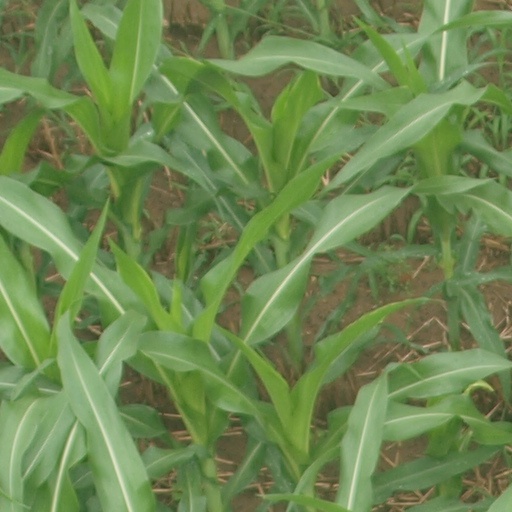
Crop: maize; corn